Teodoro Duclère

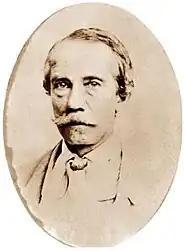
Teodoro Duclère (c.1867)

Carlo Teodoro Duclère (24 May 1812, Naples - 1869, Naples) was an Italian landscape painter; associated with the School of Posillipo.